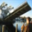
Label: bridge